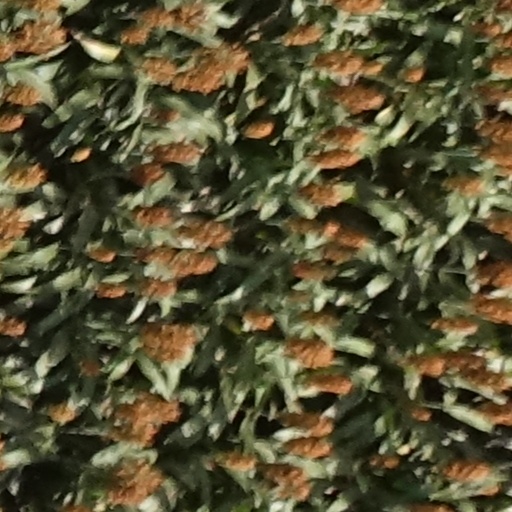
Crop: sorghum